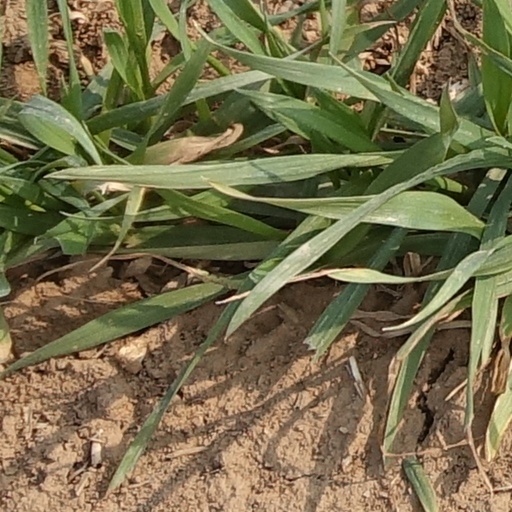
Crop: wheat